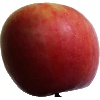
Label: apple_crimson_snow